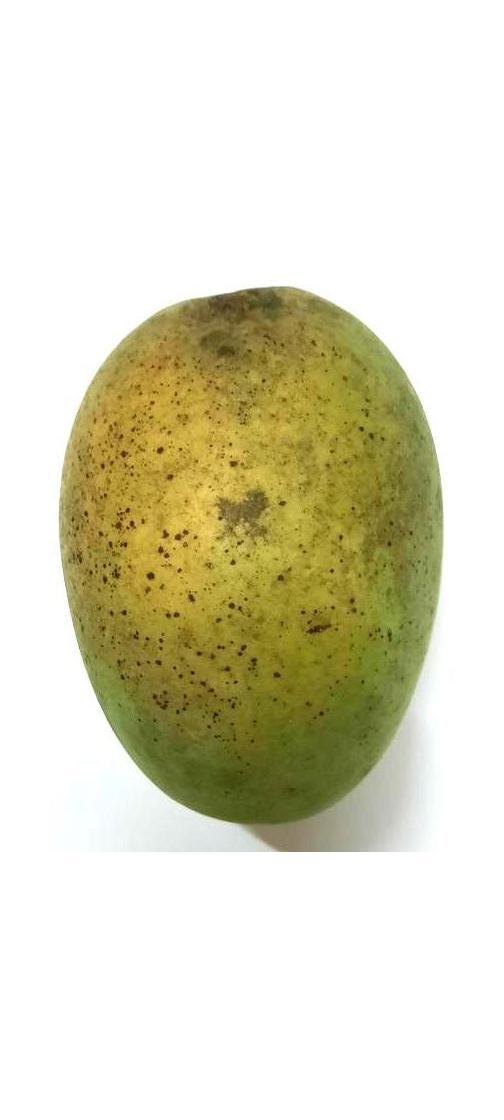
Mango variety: Shada